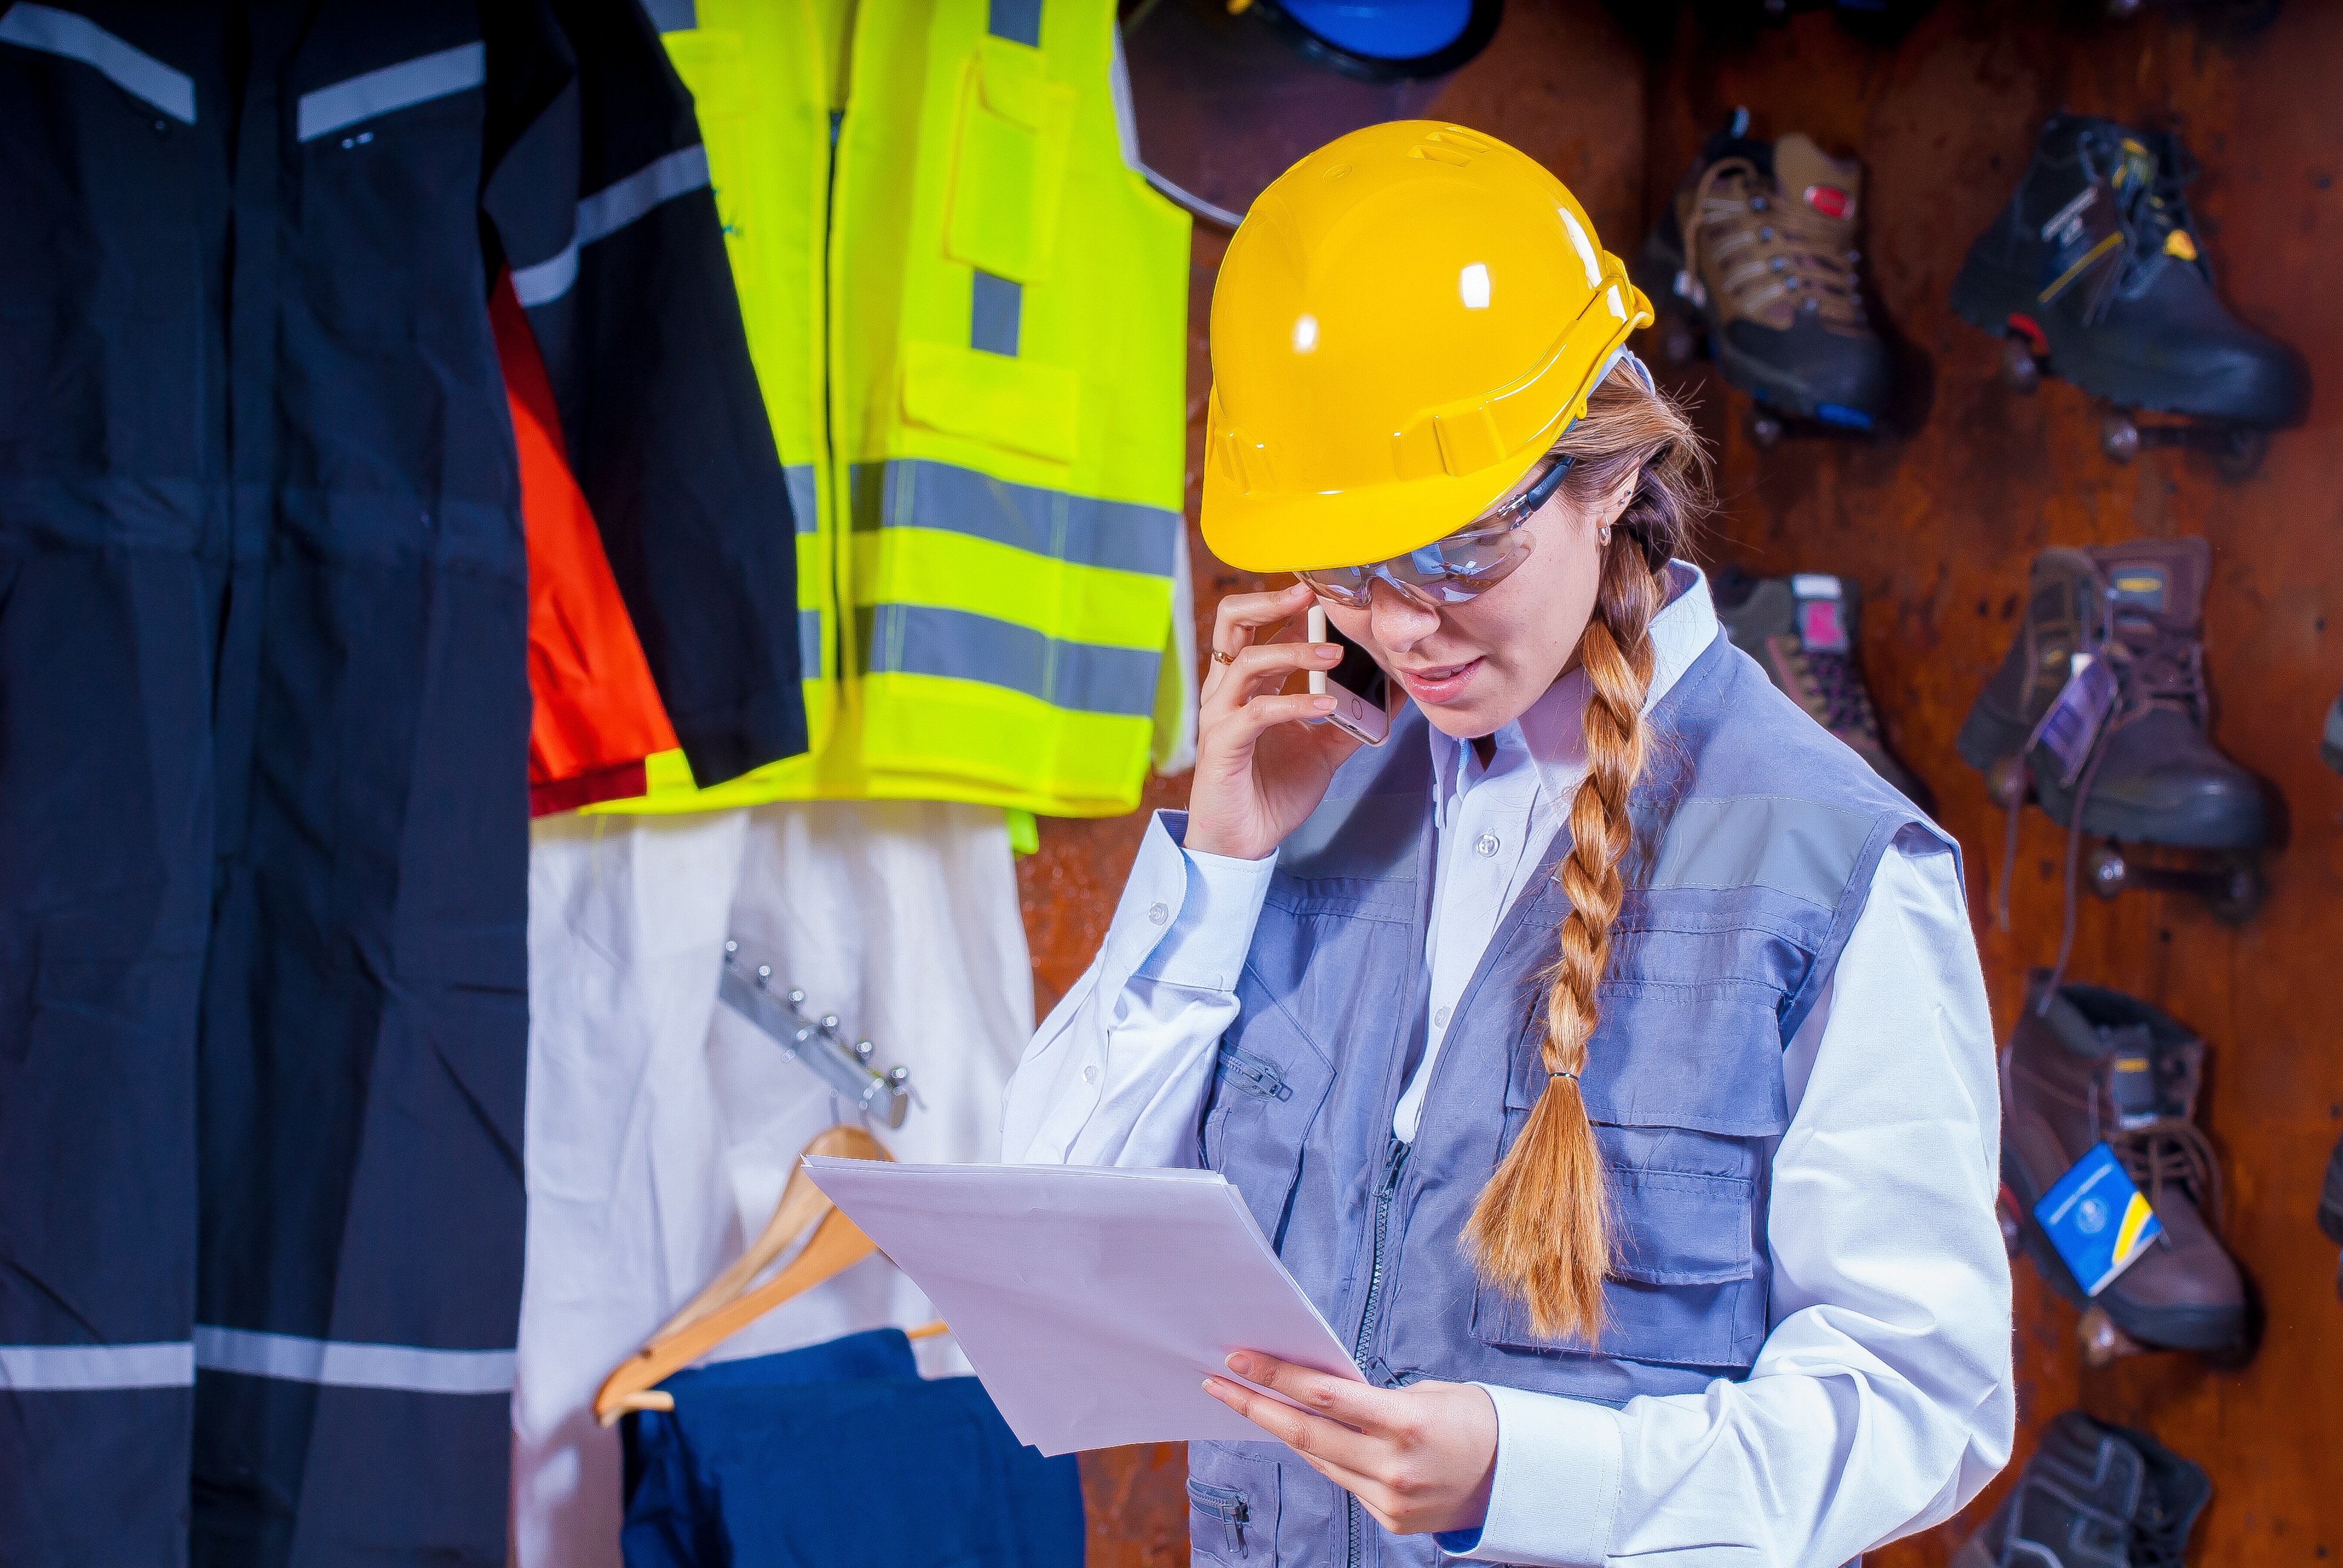
iphone, mobile, person, model, phone, communication, industrial, mobile phone, security, cell phone, face, worker, women, helmet, cellular, manufactures, vest, bella, supervisor, personal protection, logistic, work clothes, industrial safety, protective goggles, mandatory